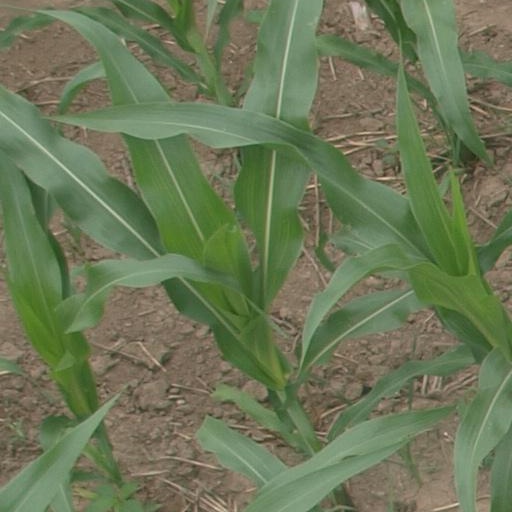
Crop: maize; corn